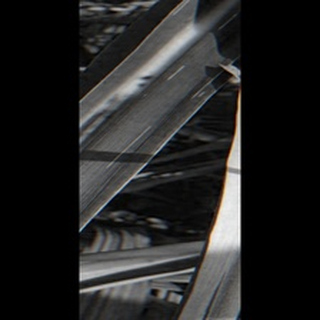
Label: sugarcane_red_rot